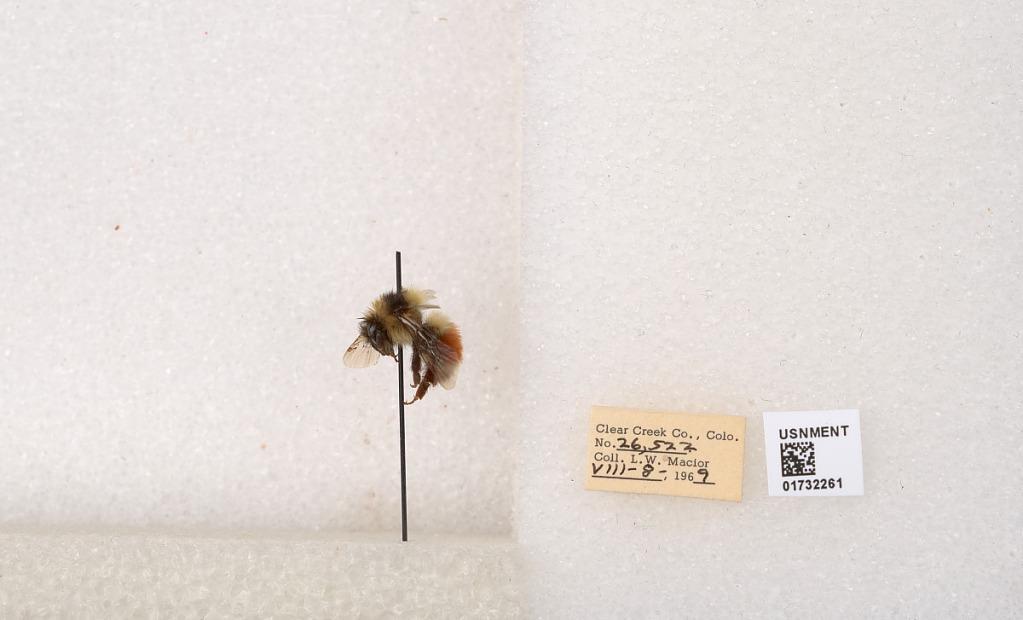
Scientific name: Bombus (Pyrobombus) sylvicola Kirby
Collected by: L. Macior
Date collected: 1969-8-8
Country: United States
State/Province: Colorado
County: Clear Creek
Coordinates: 39.7006, -105.694